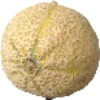
Label: cantaloupe